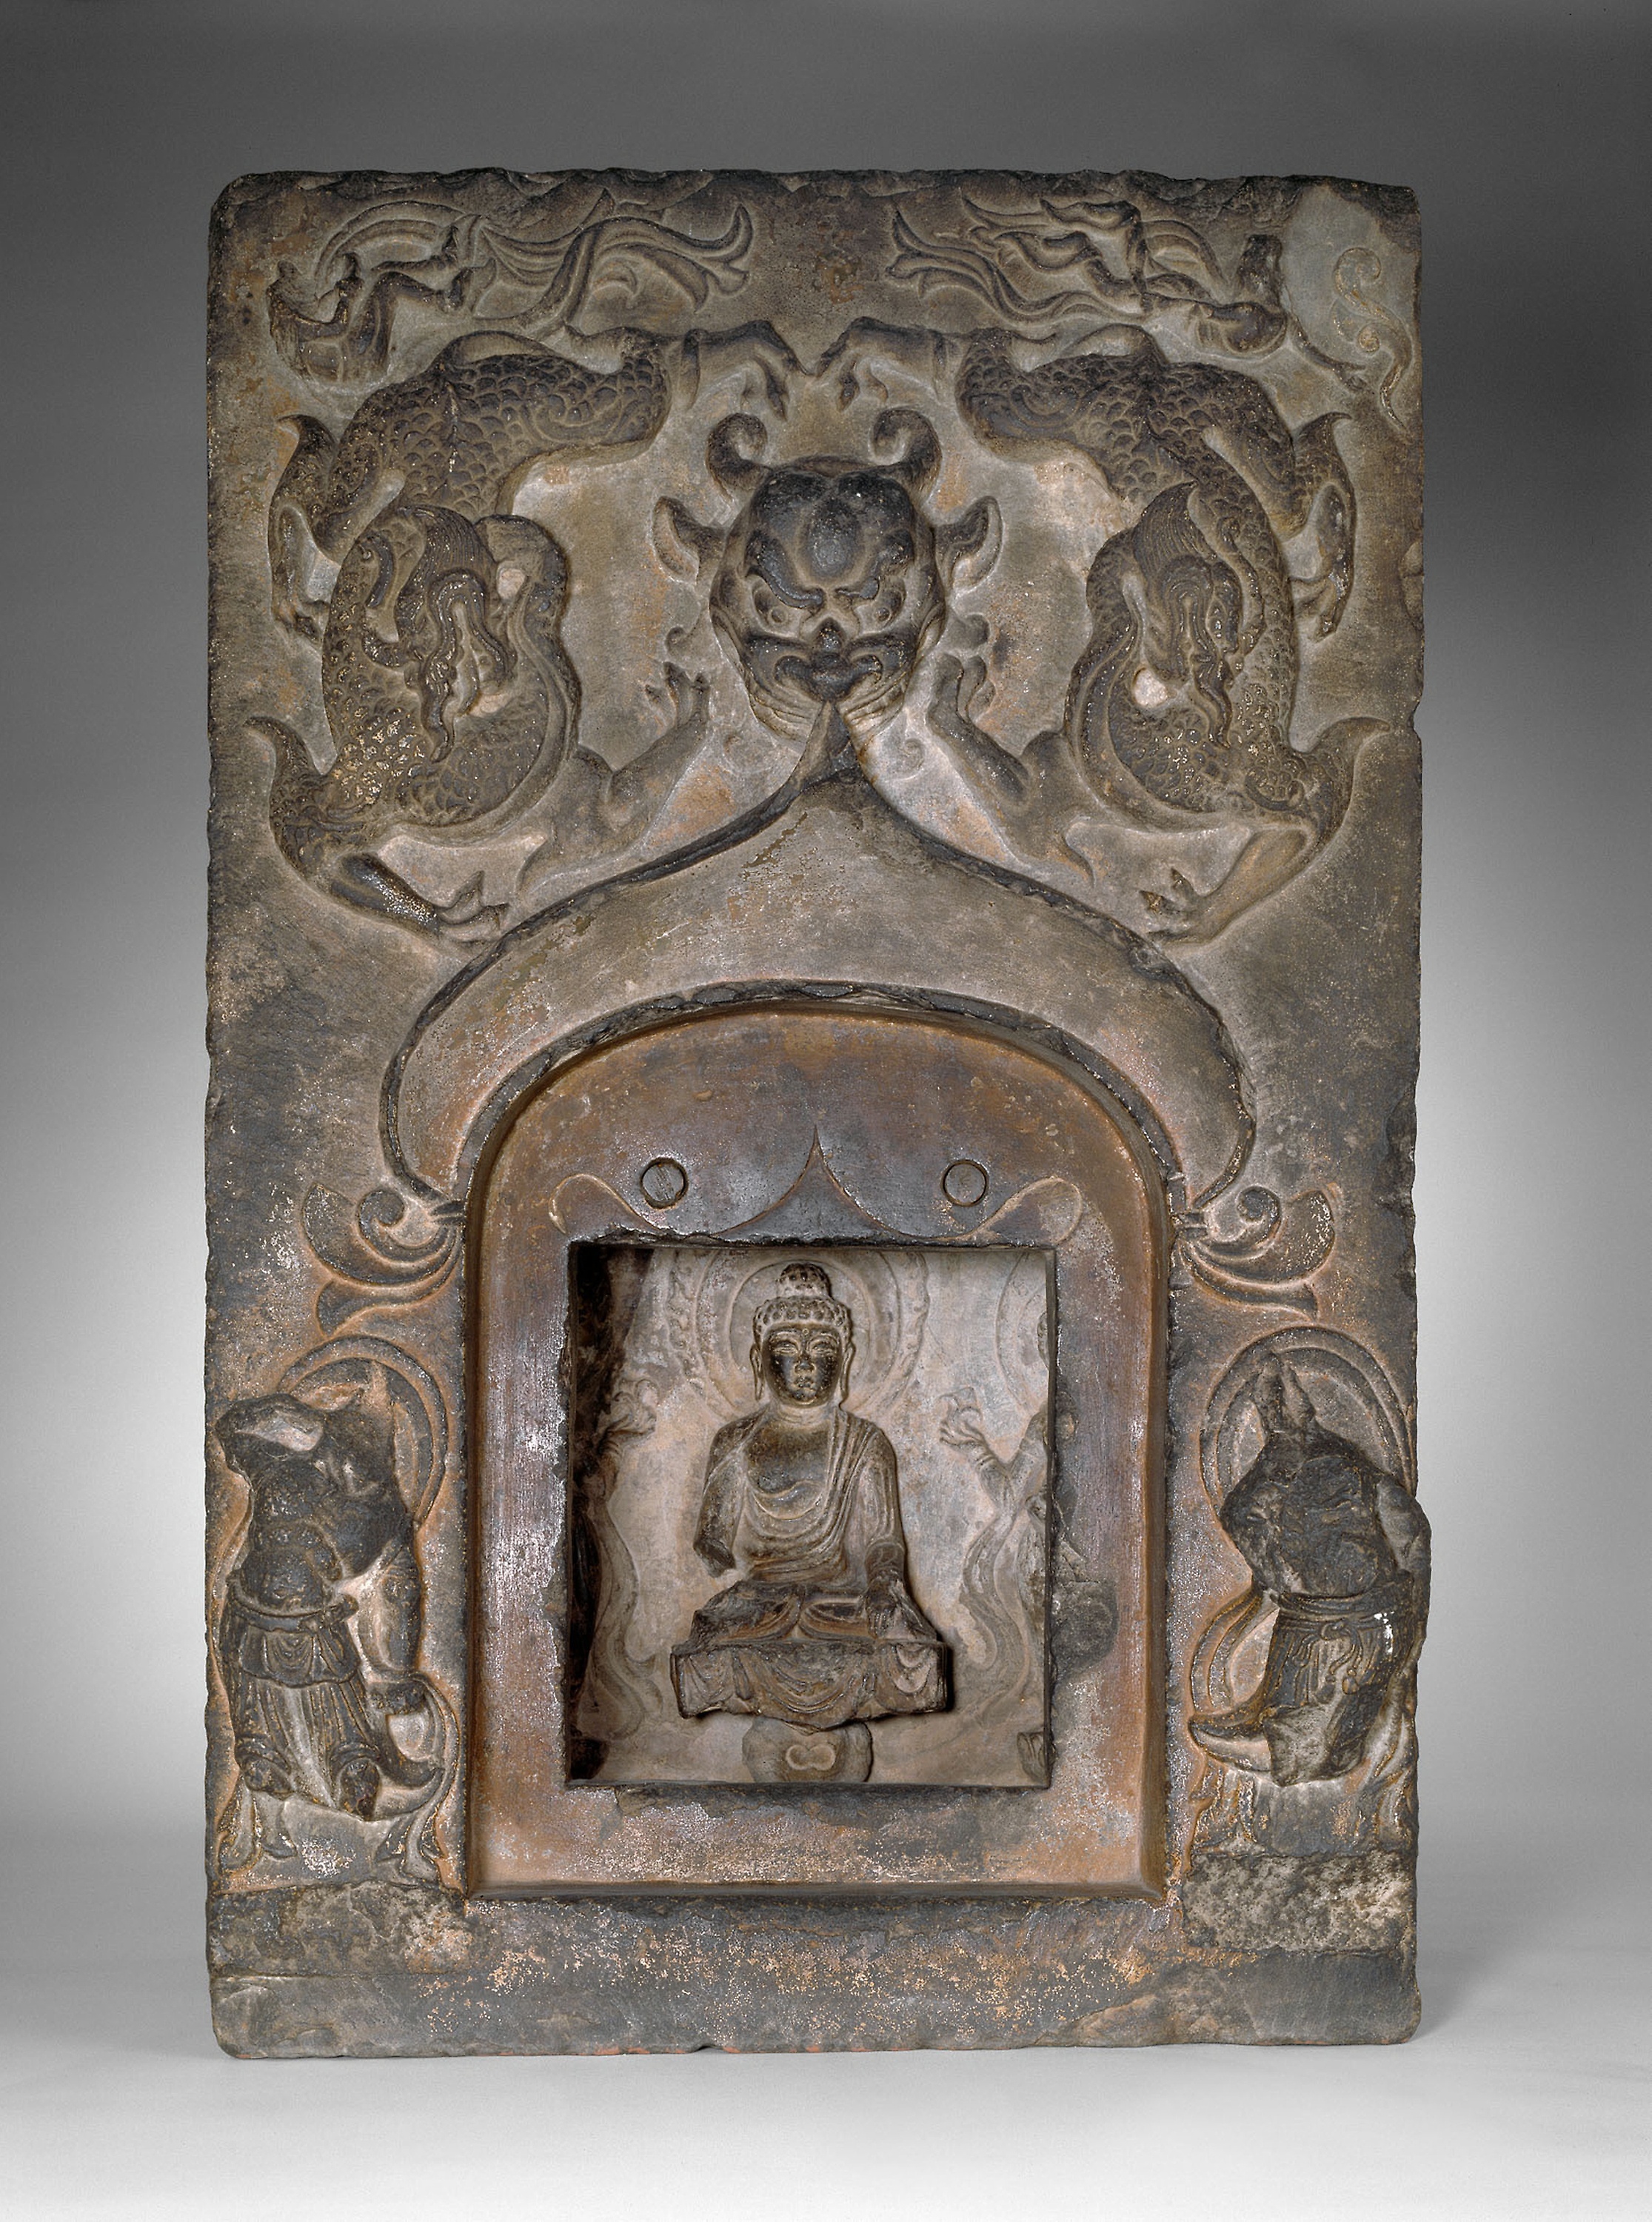
stone carving, relief, artifact, ancient history, carving, sculpture, metal, bronze, history, antique